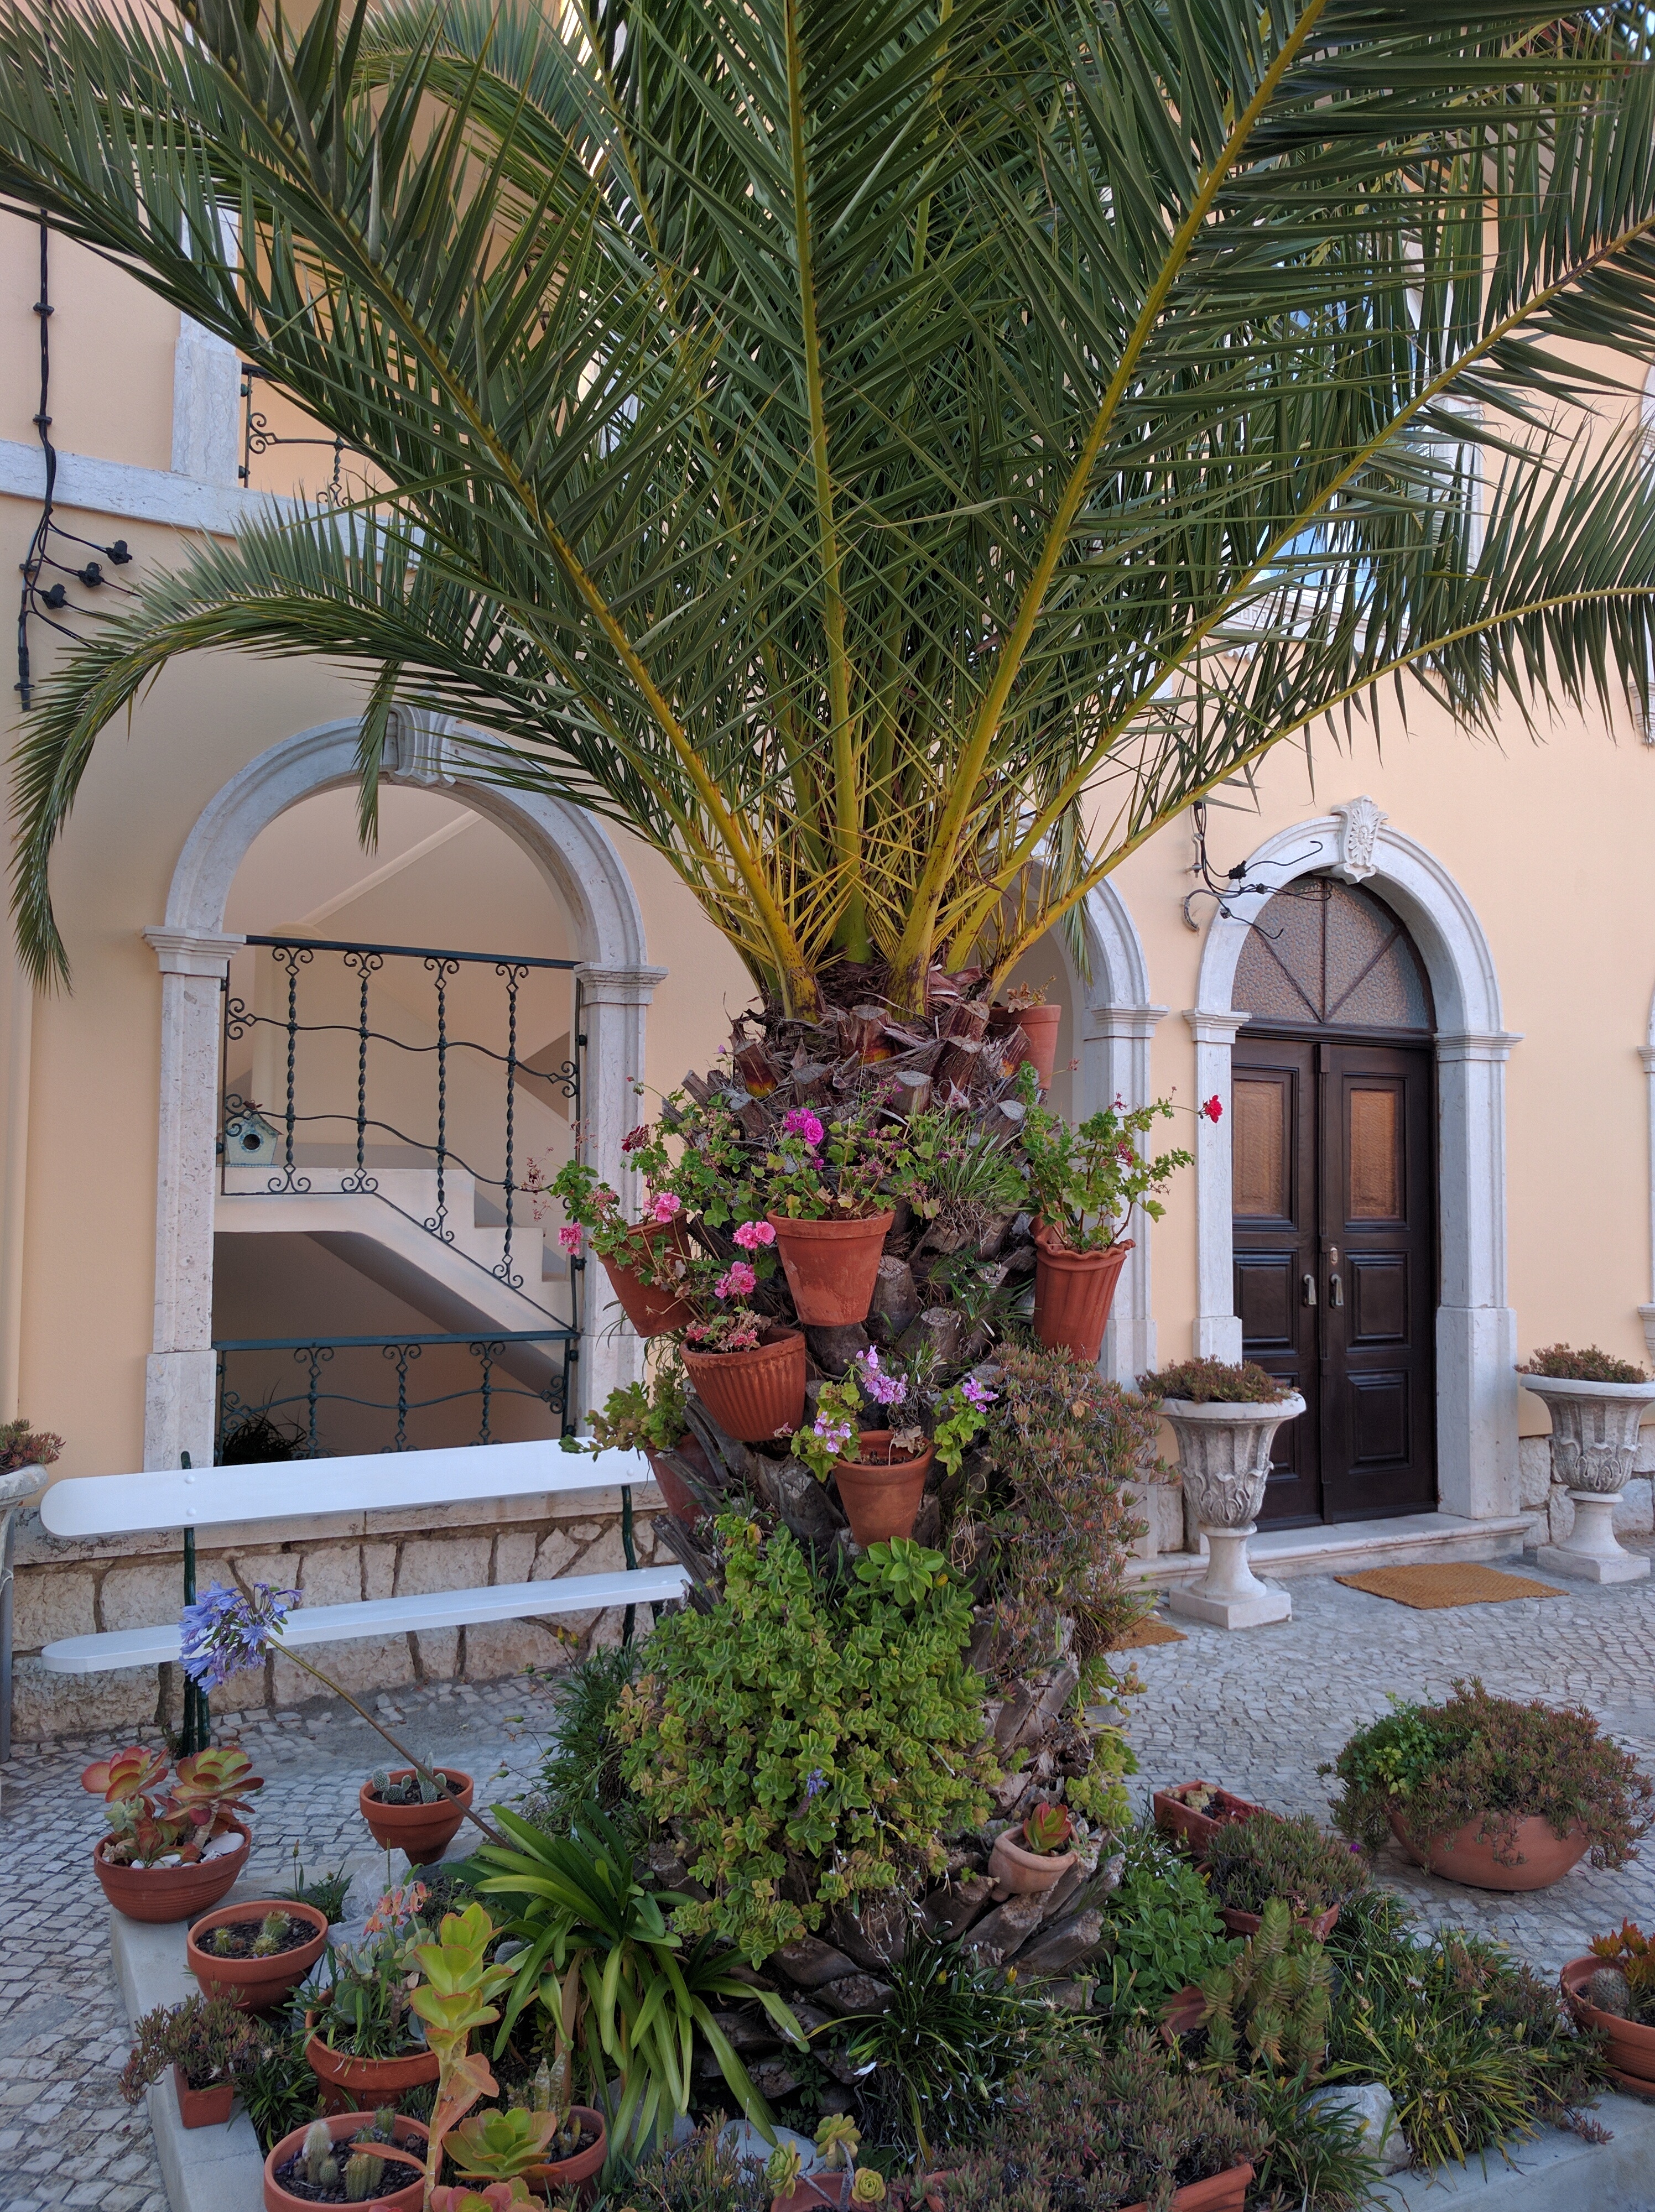
tree, plant, house, flower, home, decoration, botany, garden, plants, courtyard, resort, estate, floristry, woody plant, arecales, palm family